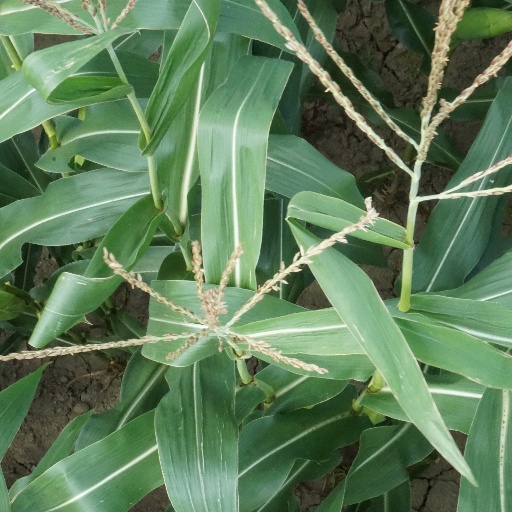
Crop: maize; corn